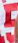
Number: 5